Lafayette Land Grant

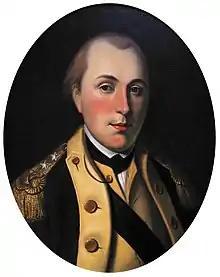
Marquis de Lafayette

During the American Revolution, Gilbert du Motier, Marquis de Lafayette loaned money to the government of the United States. To help Lafayette after the French Revolution, the United States gave the marquis $24,000 followed by land in what is now Louisiana in 1803. In 1824, another $200,000 and his choice of a township worth of land was given around the time of his visit to the United States in 1824-25.